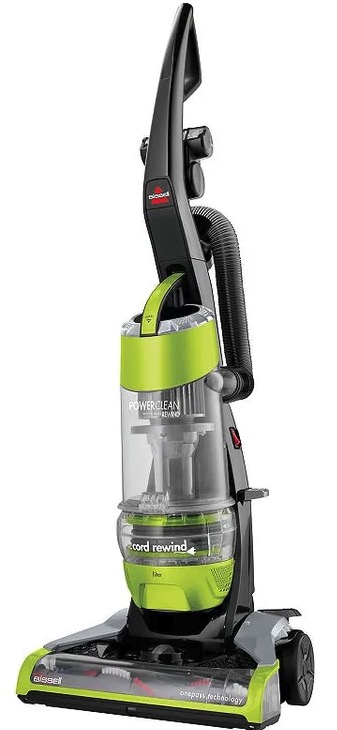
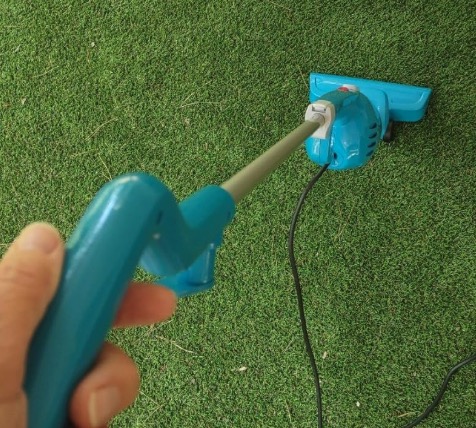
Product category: items_vacuum
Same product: no